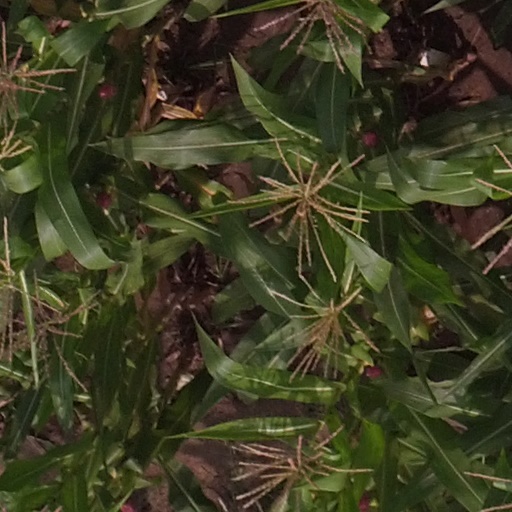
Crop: maize; corn